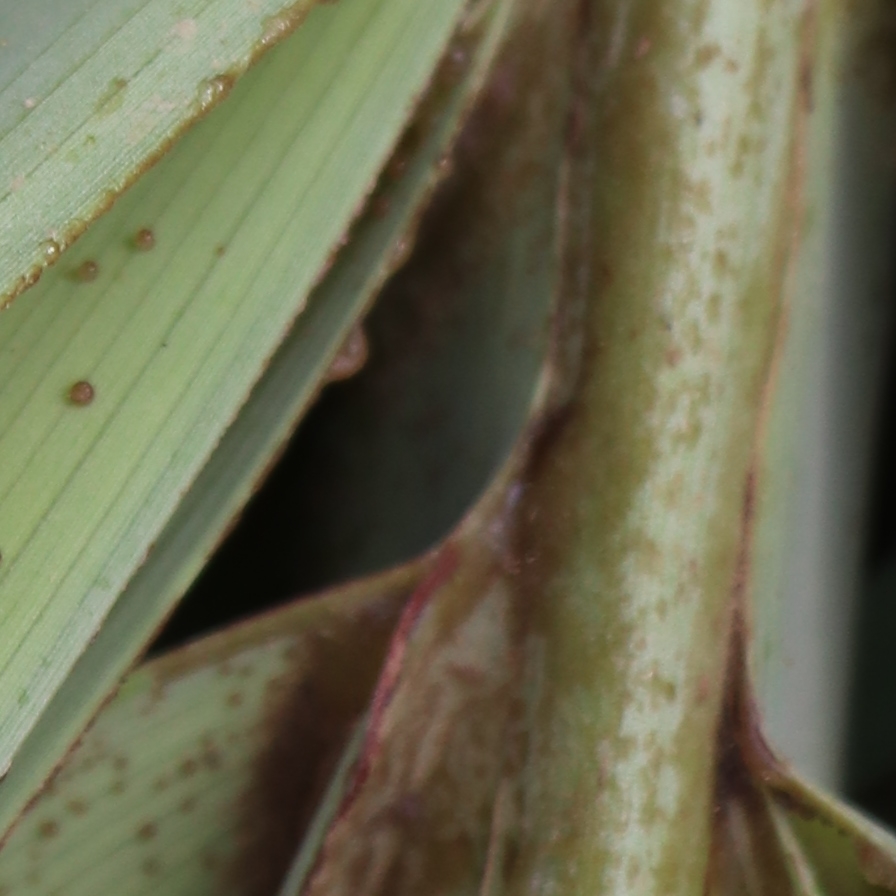
Label: Honey